Emilian cuisine

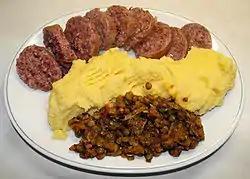
"Cotechino" with polenta and lentils

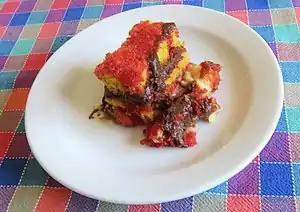
Zuppa inglese

The cornerstone of Emilian cuisine is its pasta dishes, characterized by a dough made from soft wheat flour and eggs (without water). First and foremost are the tagliatelle, often served with Bolognese sauce ("ragù") or diced ham sautéed in butter. A variation is the green tagliatelle, in which the dough includes chard, spinach, or even nettles. With this green dough, also lasagna is prepared, a rich dish with alternating layers of ragù, béchamel sauce, and Parmesan cheese. Parma is the Emilian city with the oldest and most precise codification of pasta usage: Salimbene di Adam mentions both filled and dry fresh pasta made with soft wheat flour and eggs. The fresh pasta dough (known as "fojäda") is central to Parma's gastronomic identity, most notably seen in filled pastas, whether served in broth or dry, especially in "anolini" (which, in Reggio Emilia, are also called cappelletti) and tortelli.